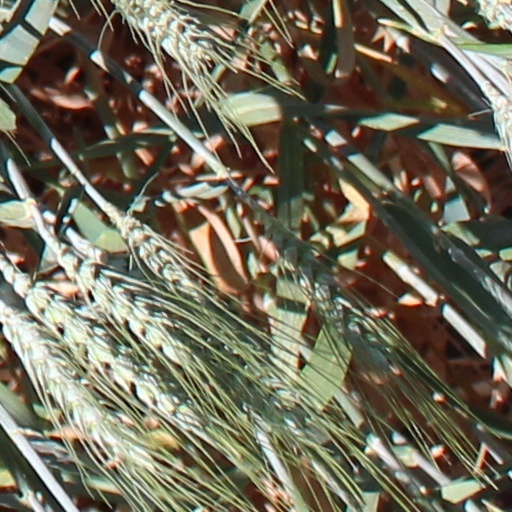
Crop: wheat